Bombardment of Mogador

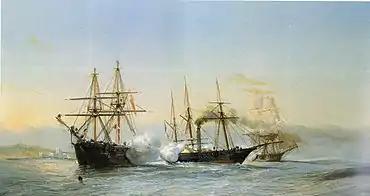

The bombardment was a consequence of Morocco's alliance with Algeria's Abd-El-Kader against France. Following several incidents on the border between Algeria and Morocco, and Morocco's refusal to abandon its support of Algeria.